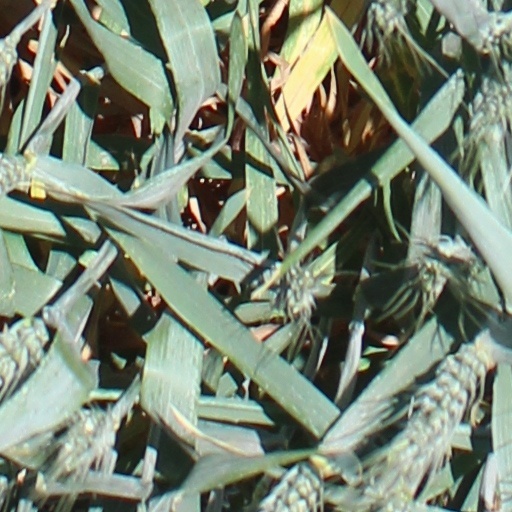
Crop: wheat